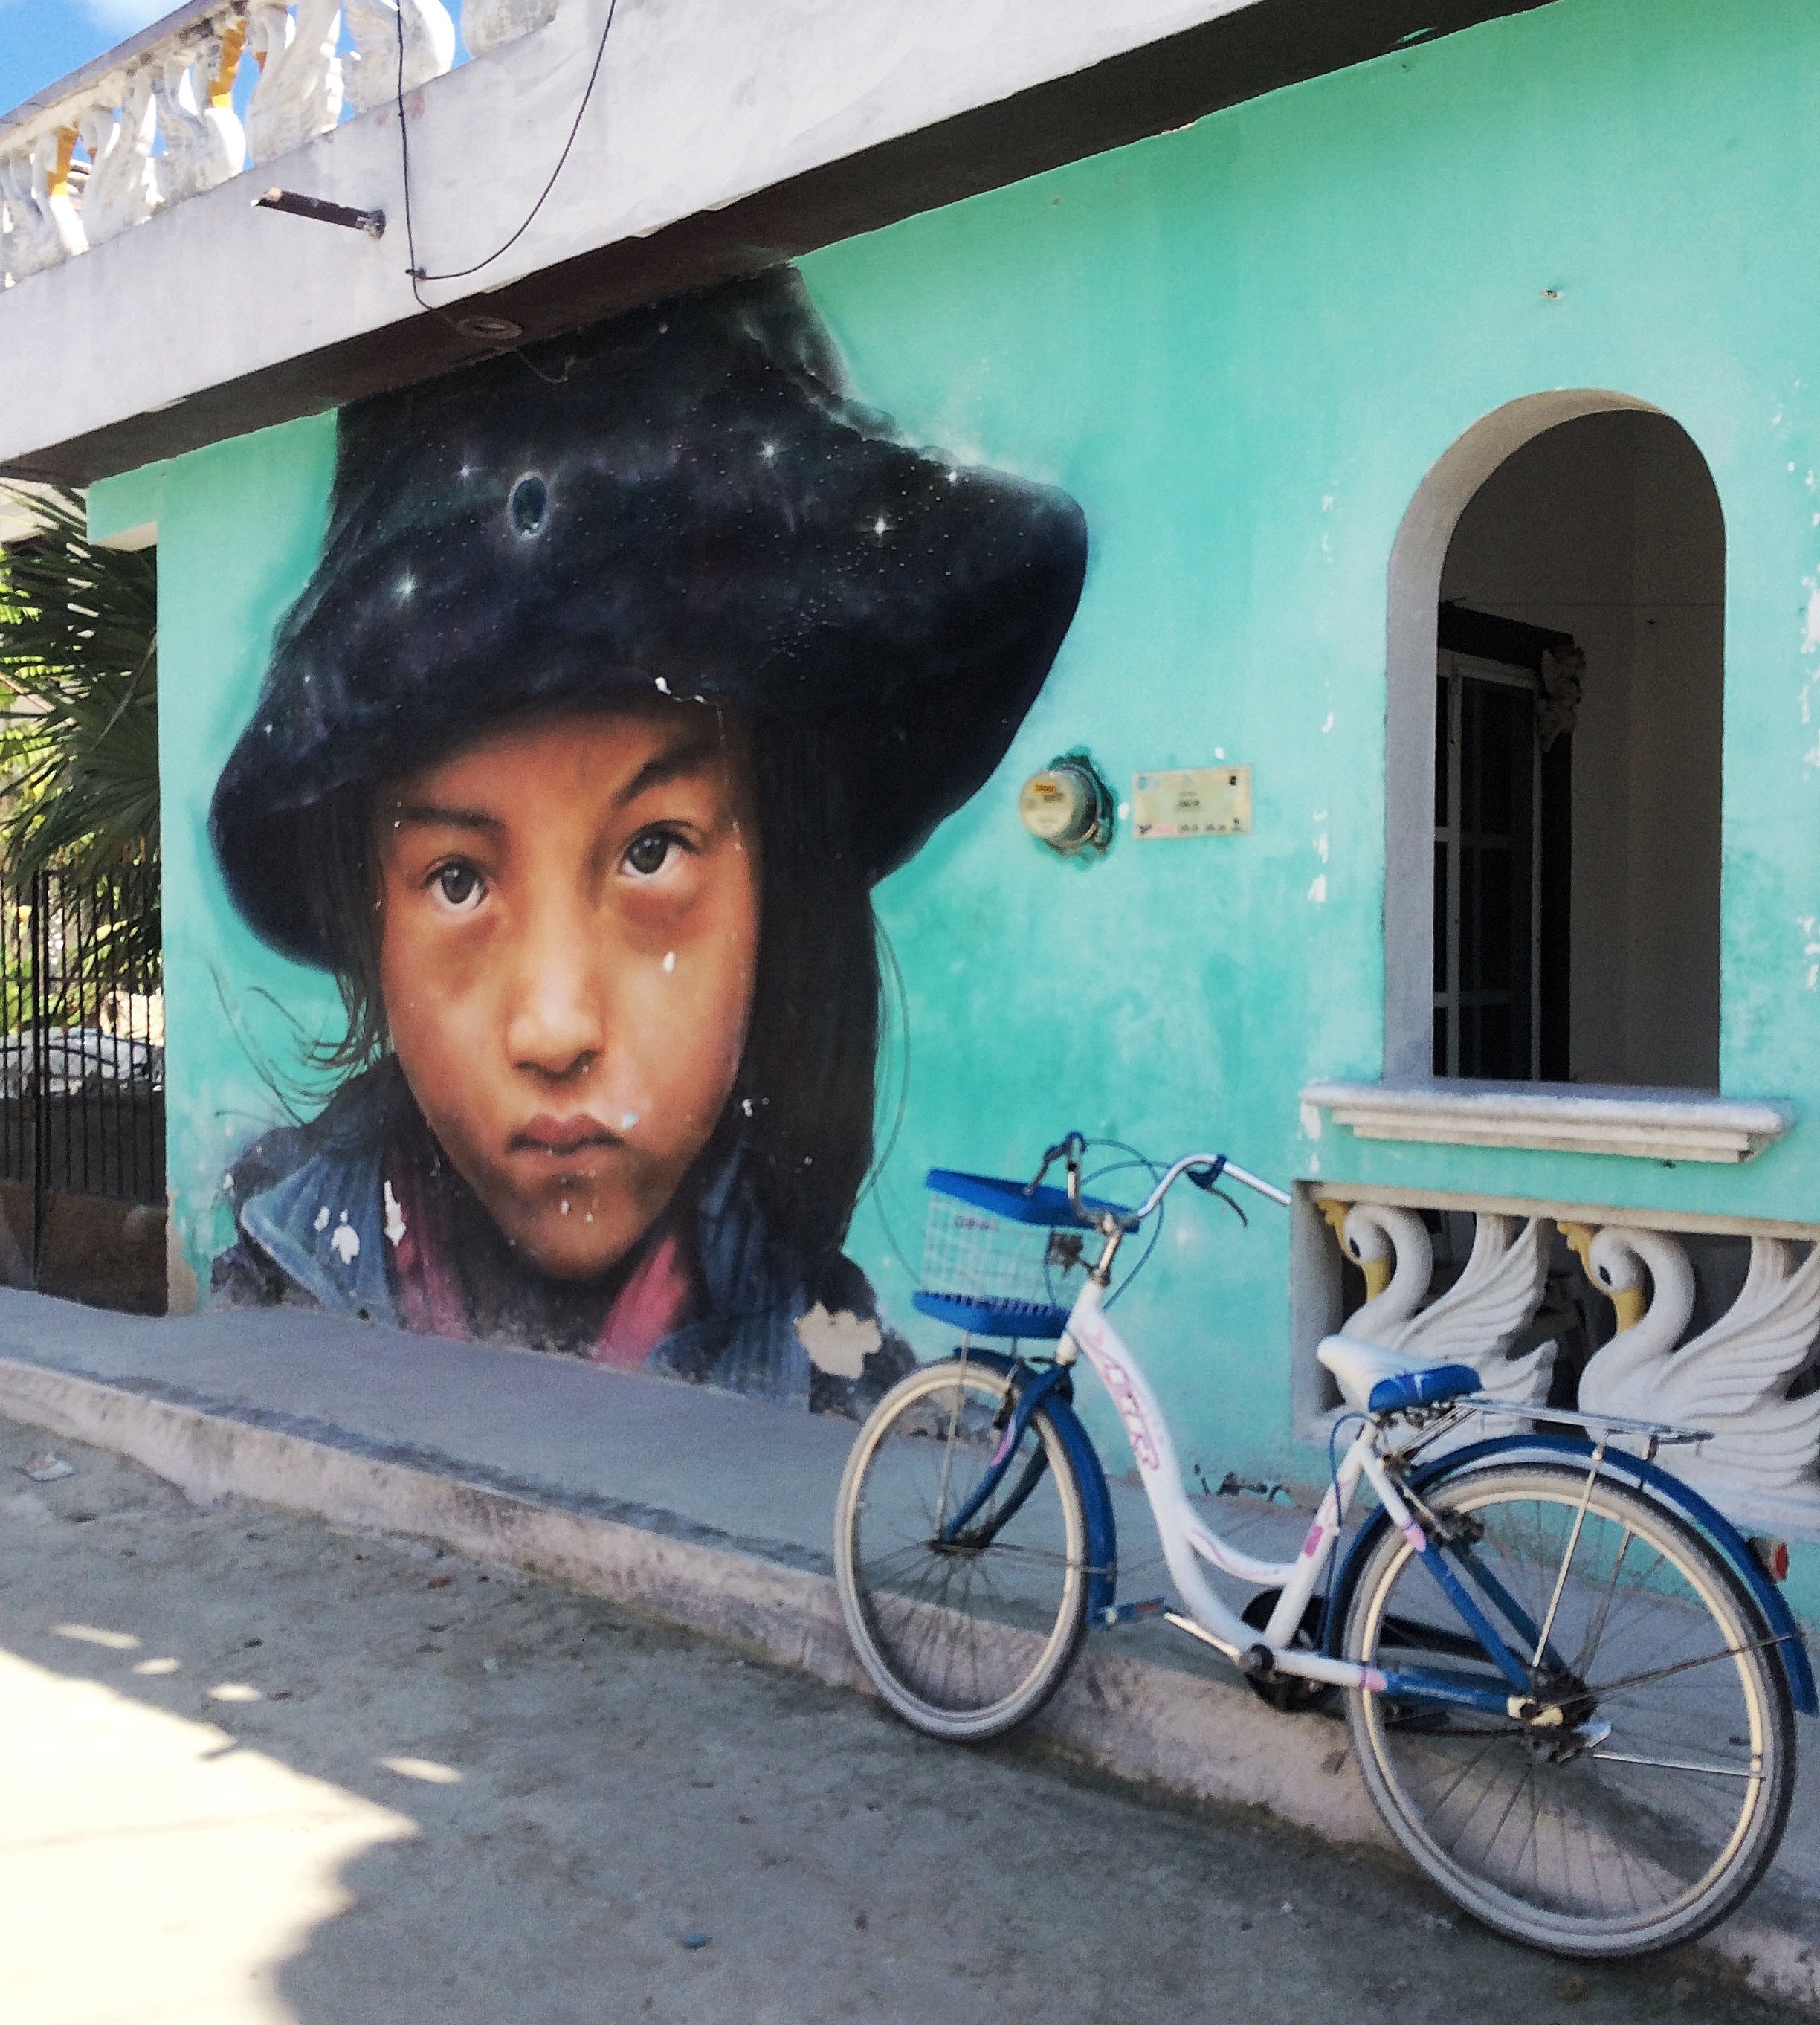
beach, girl, street, bicycle, bike, urban, travel, vehicle, color, holiday, blue, graffiti, sports equipment, art, colors, turquoise, mexico, snapshot, beauty, caribbean, cancun, holbox